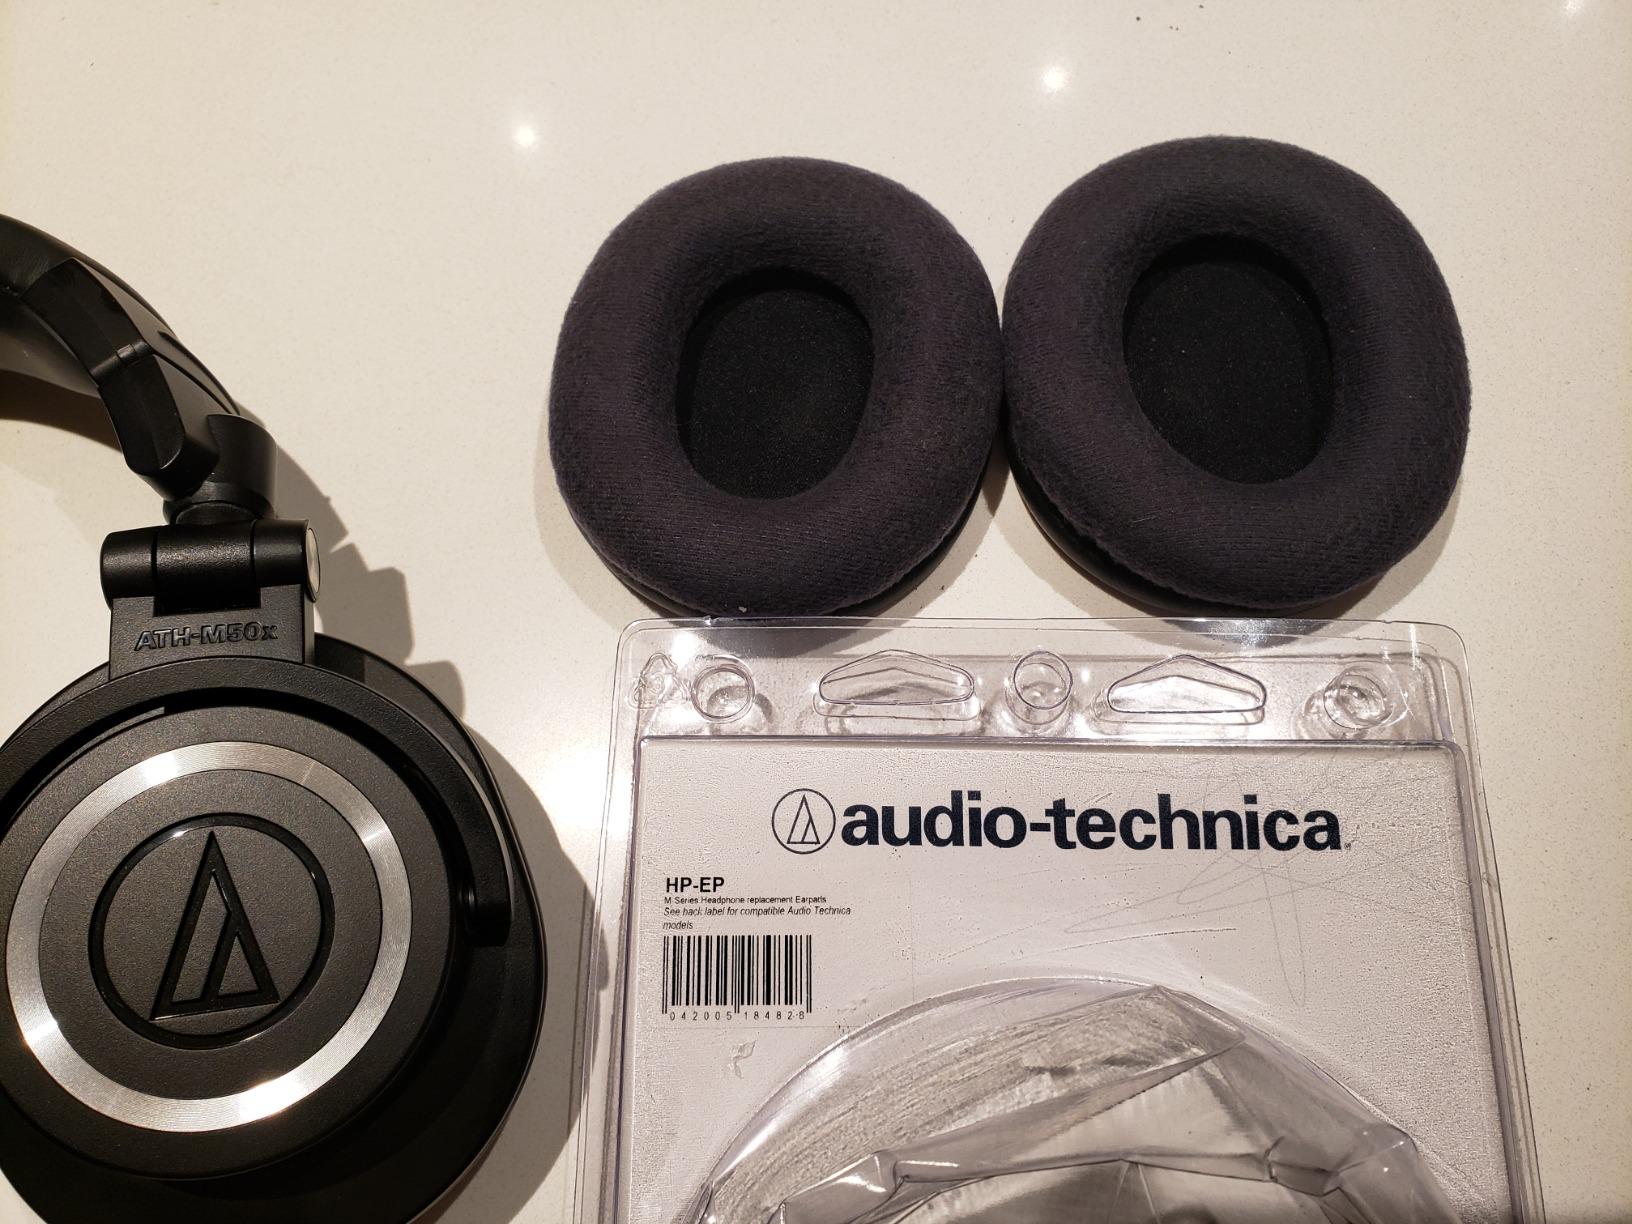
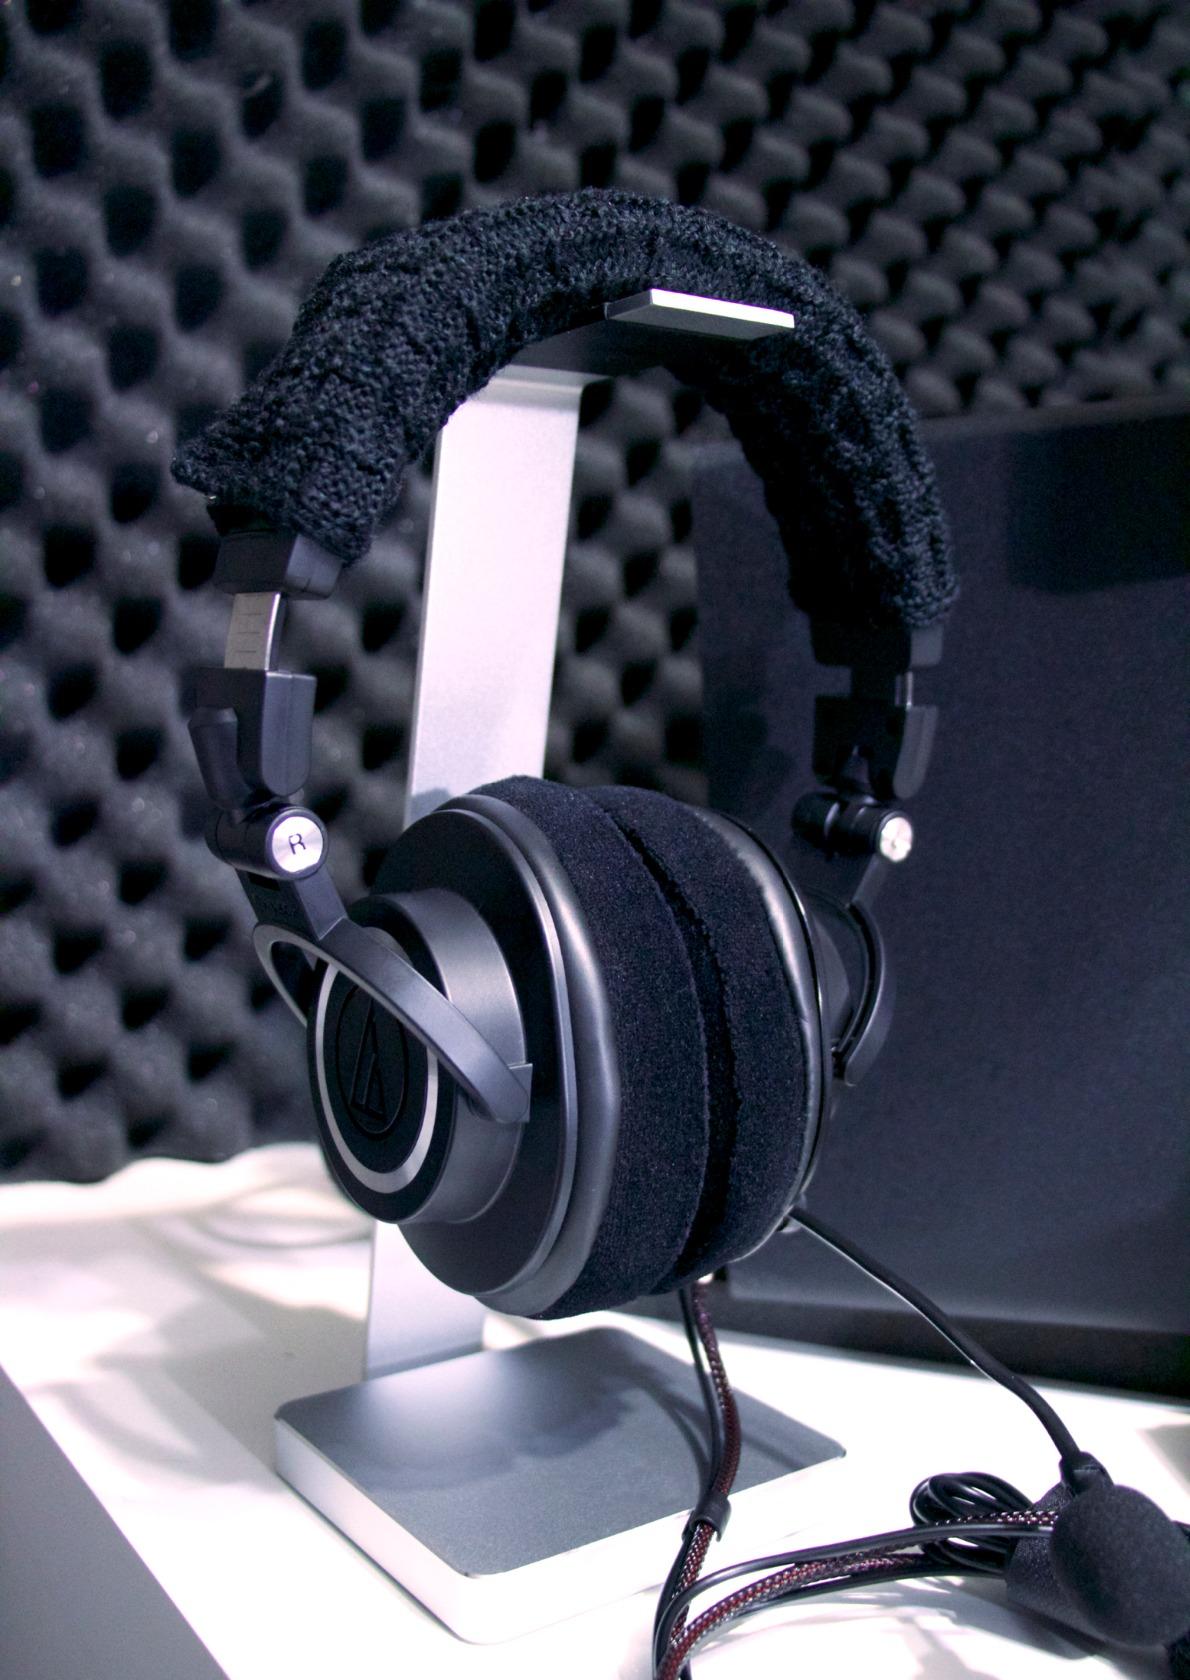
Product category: headphones
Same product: no